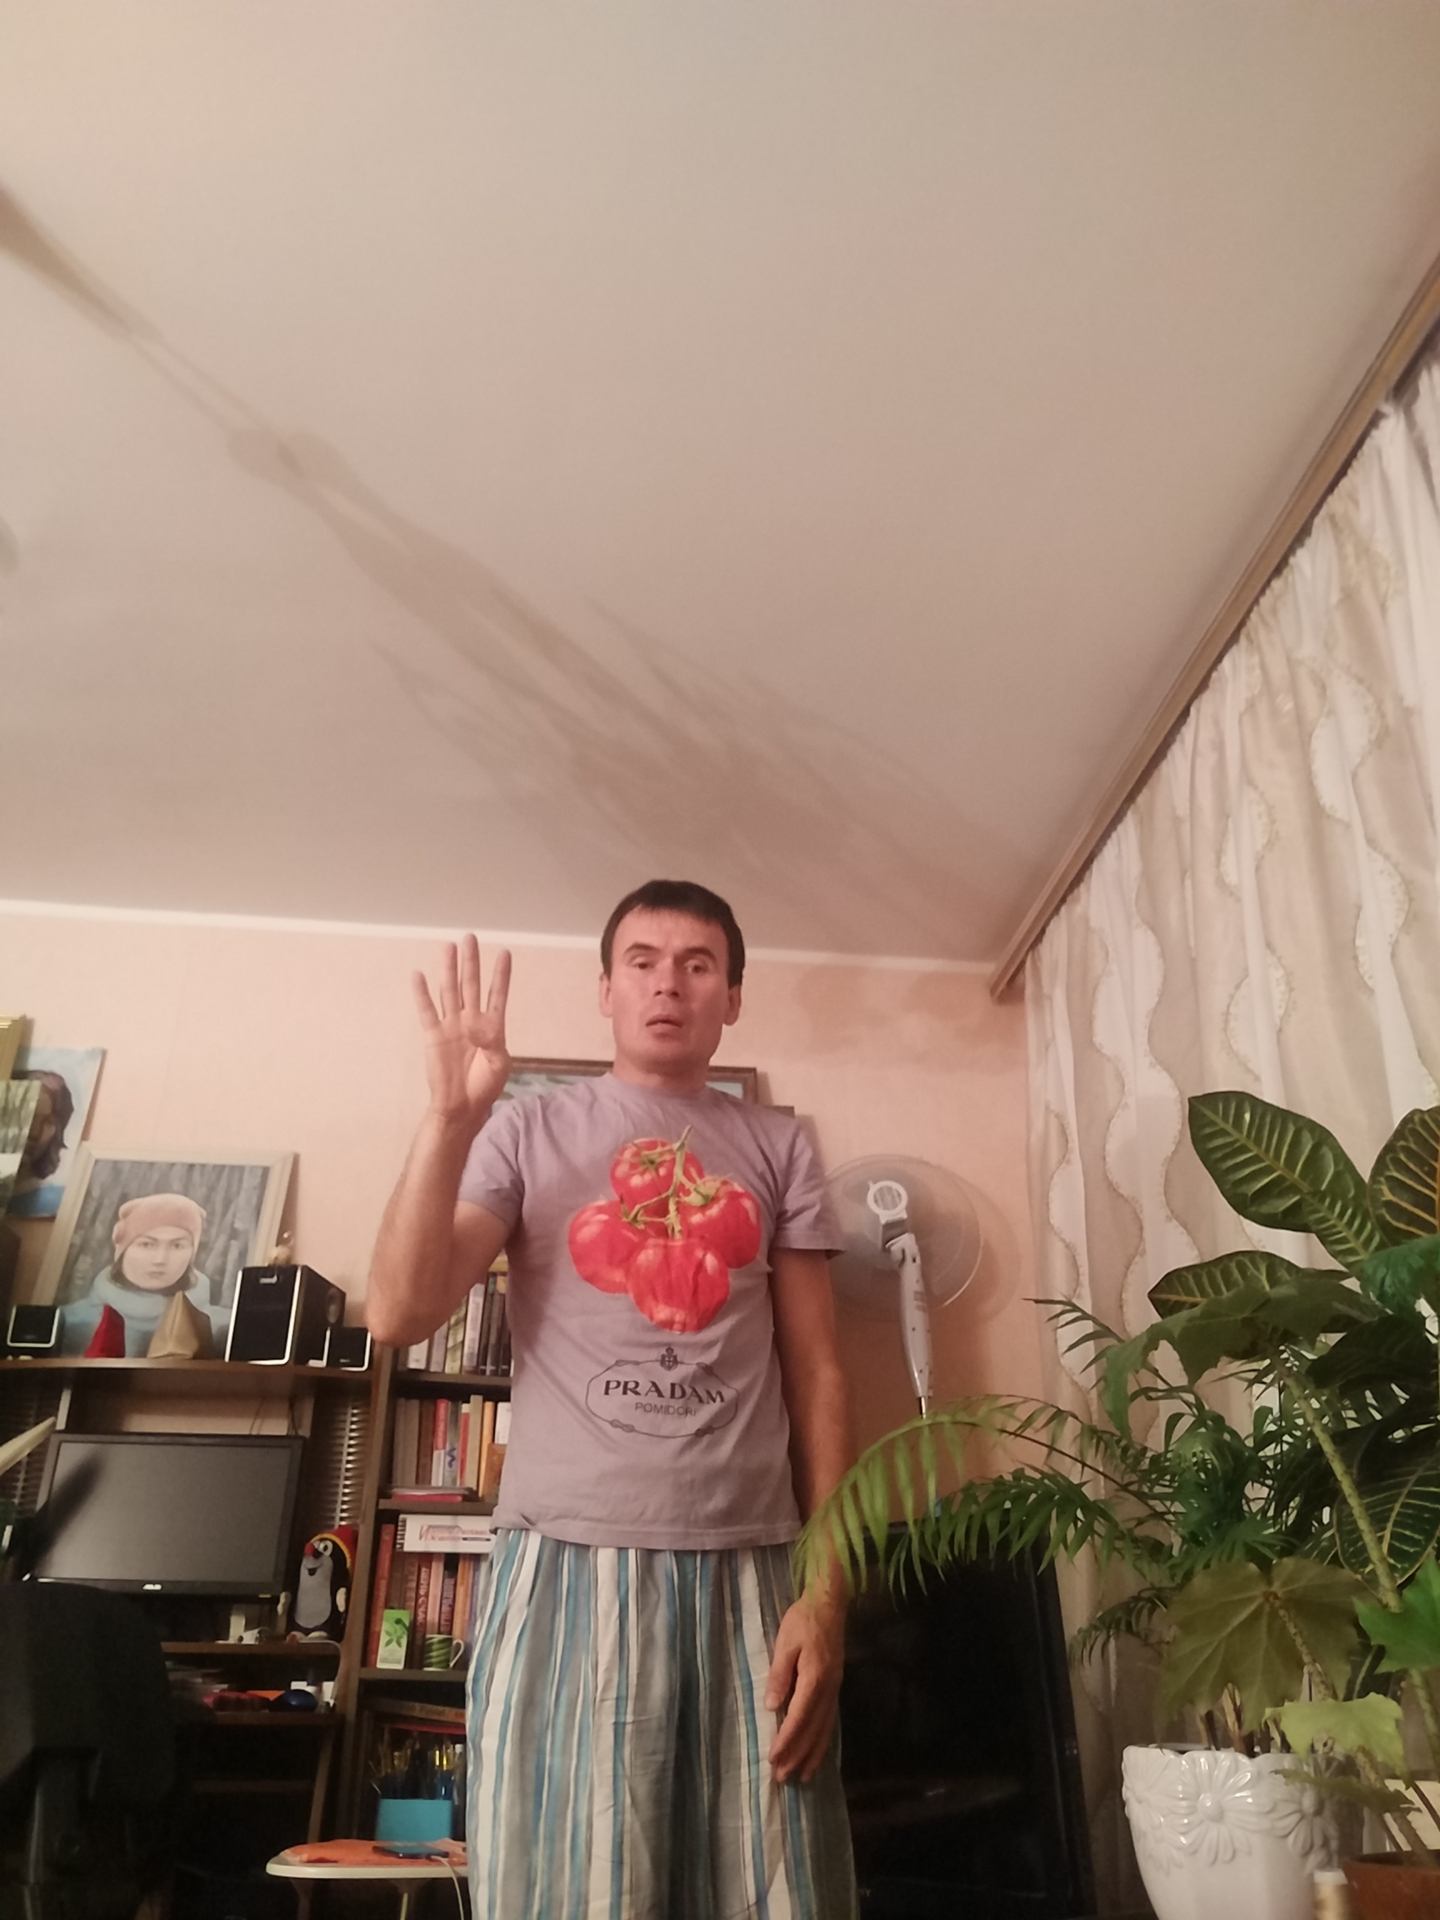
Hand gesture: four